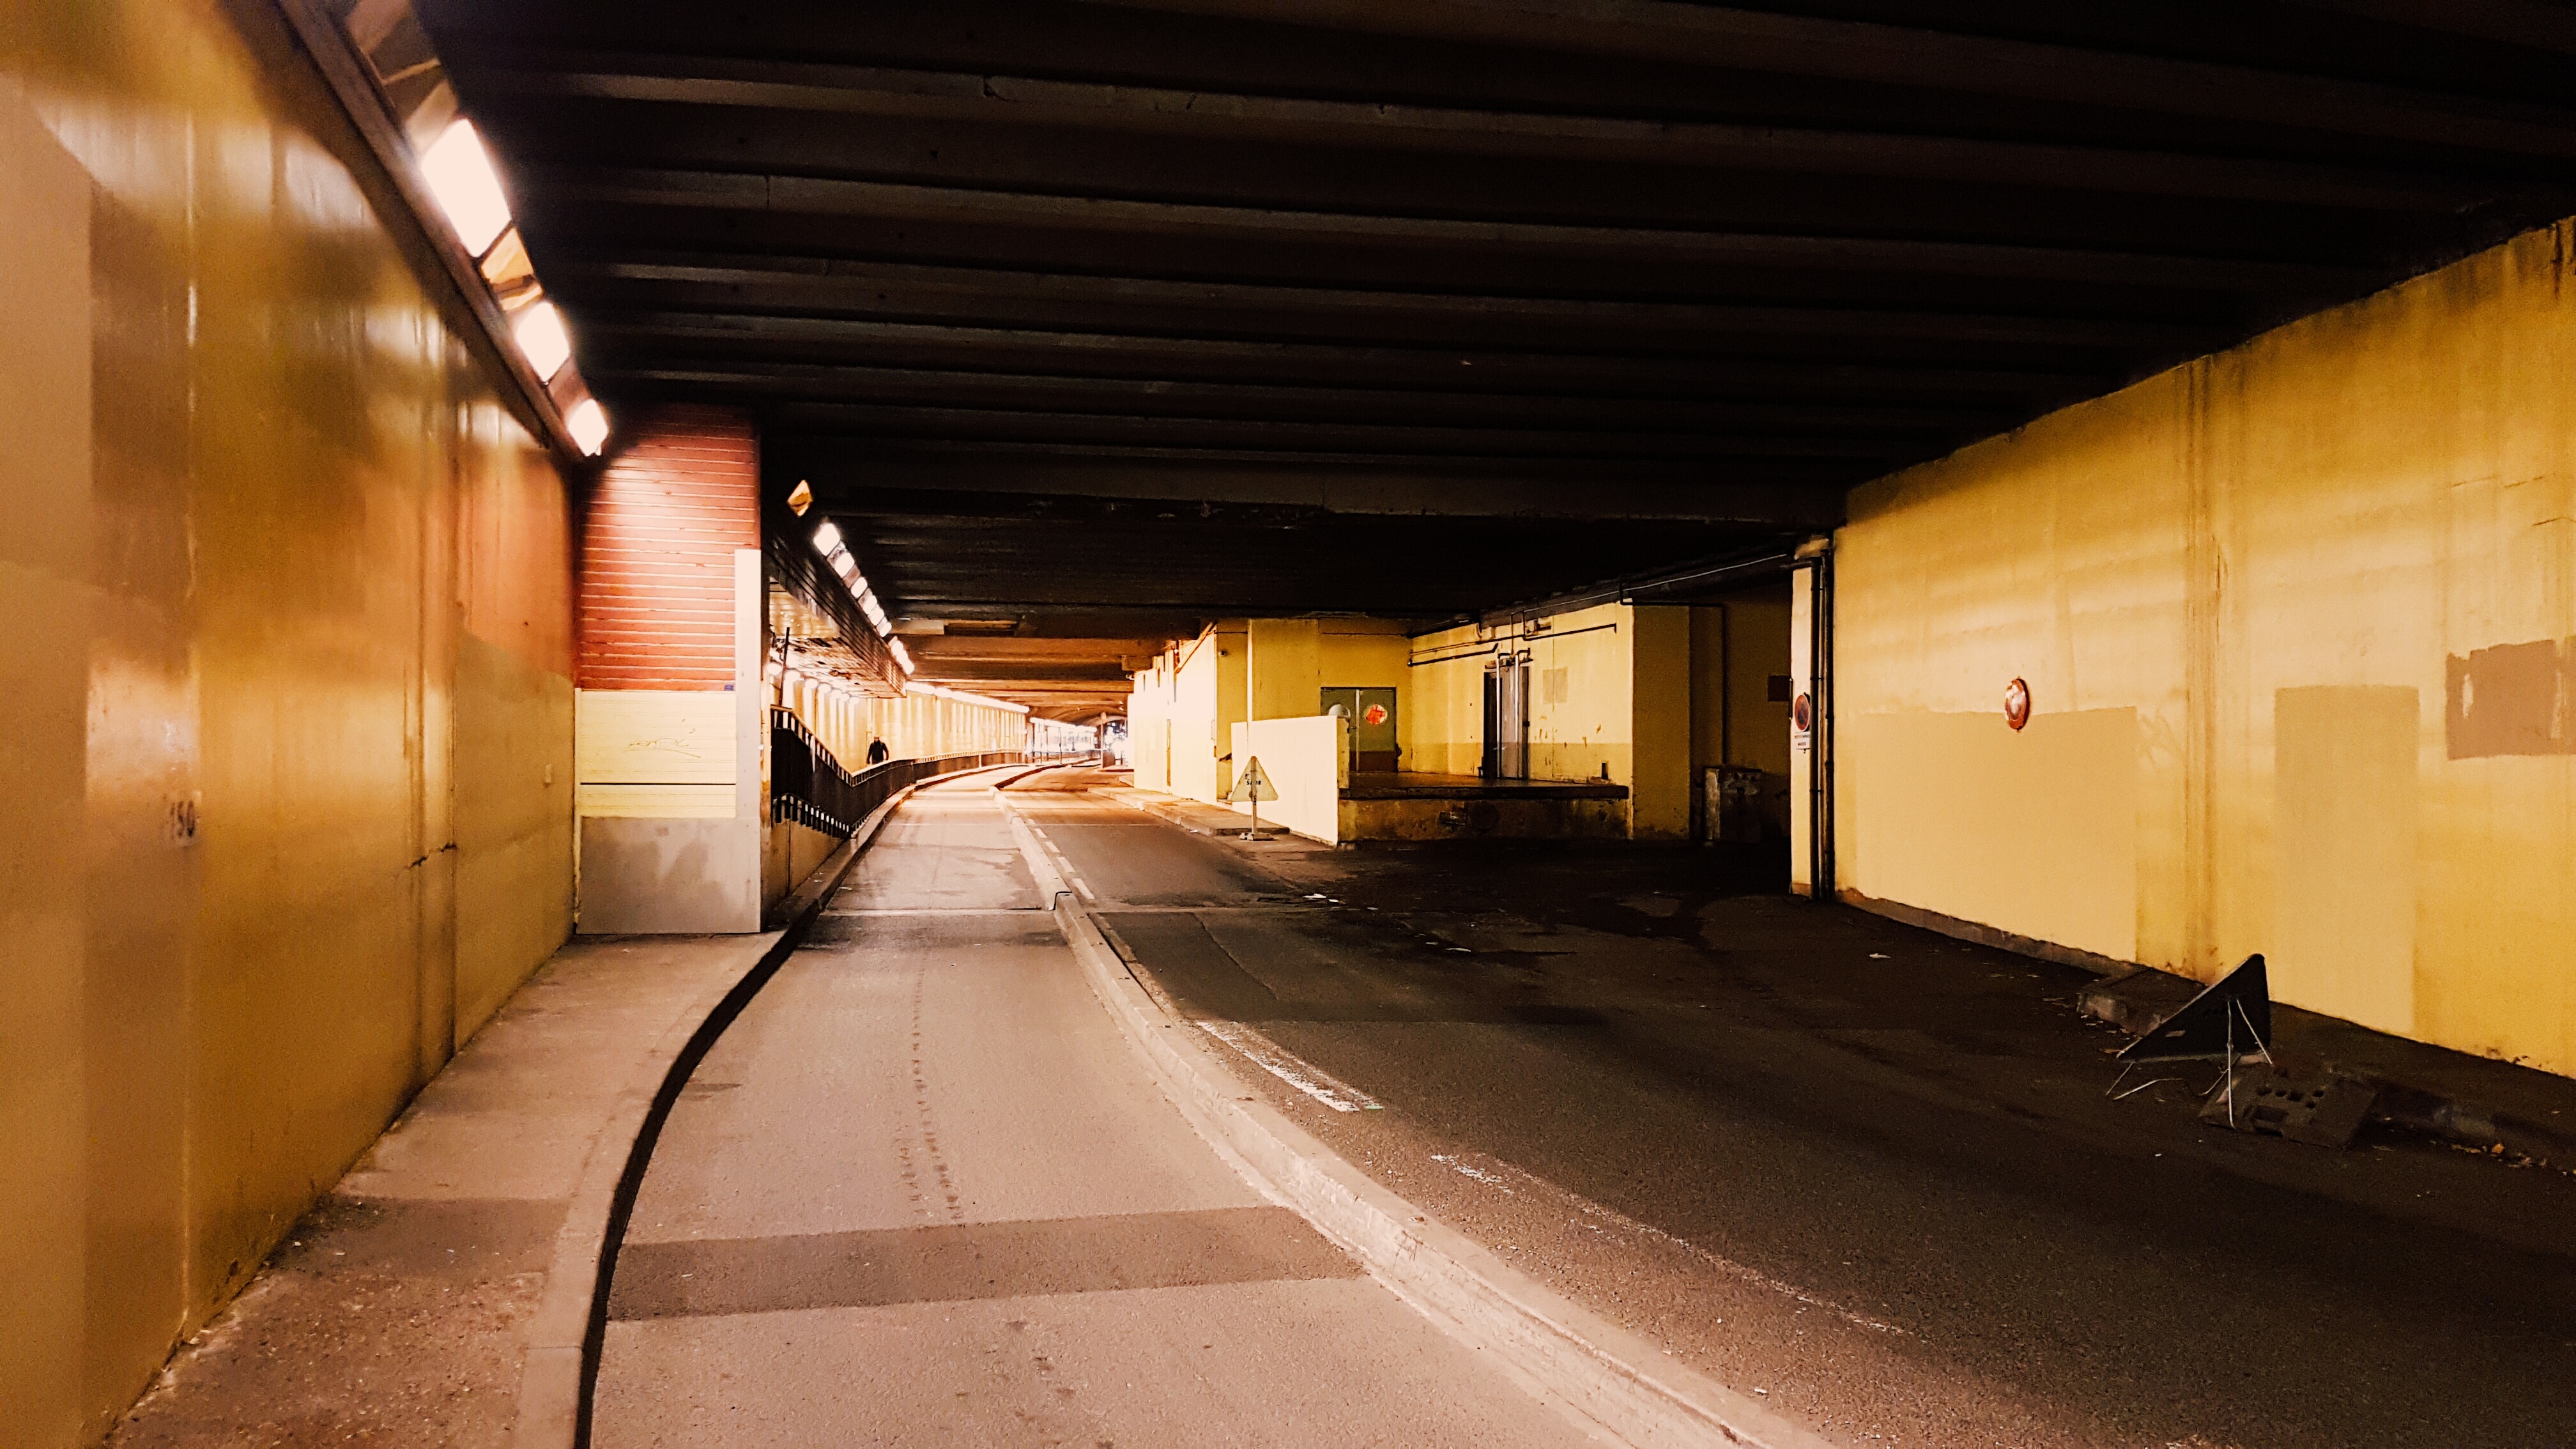
light, architecture, wood, road, street, night, alley, subway, transport, hall, public transport, infrastructure, urban area